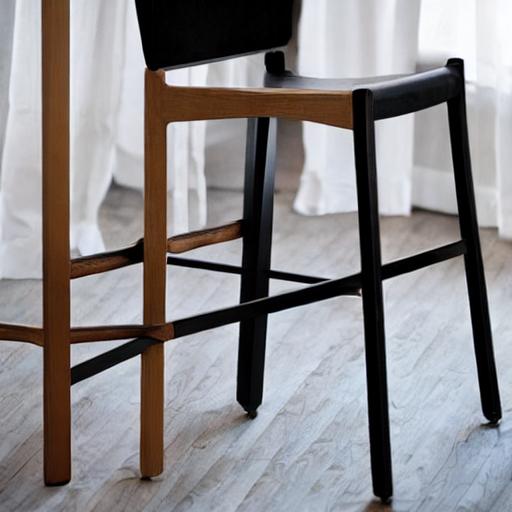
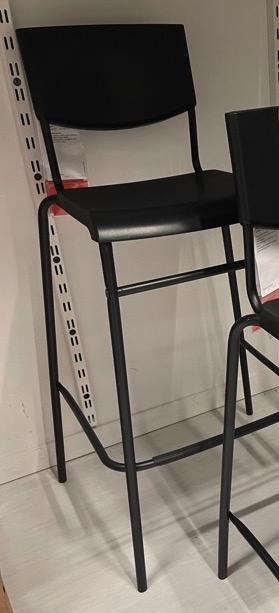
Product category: stool
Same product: no